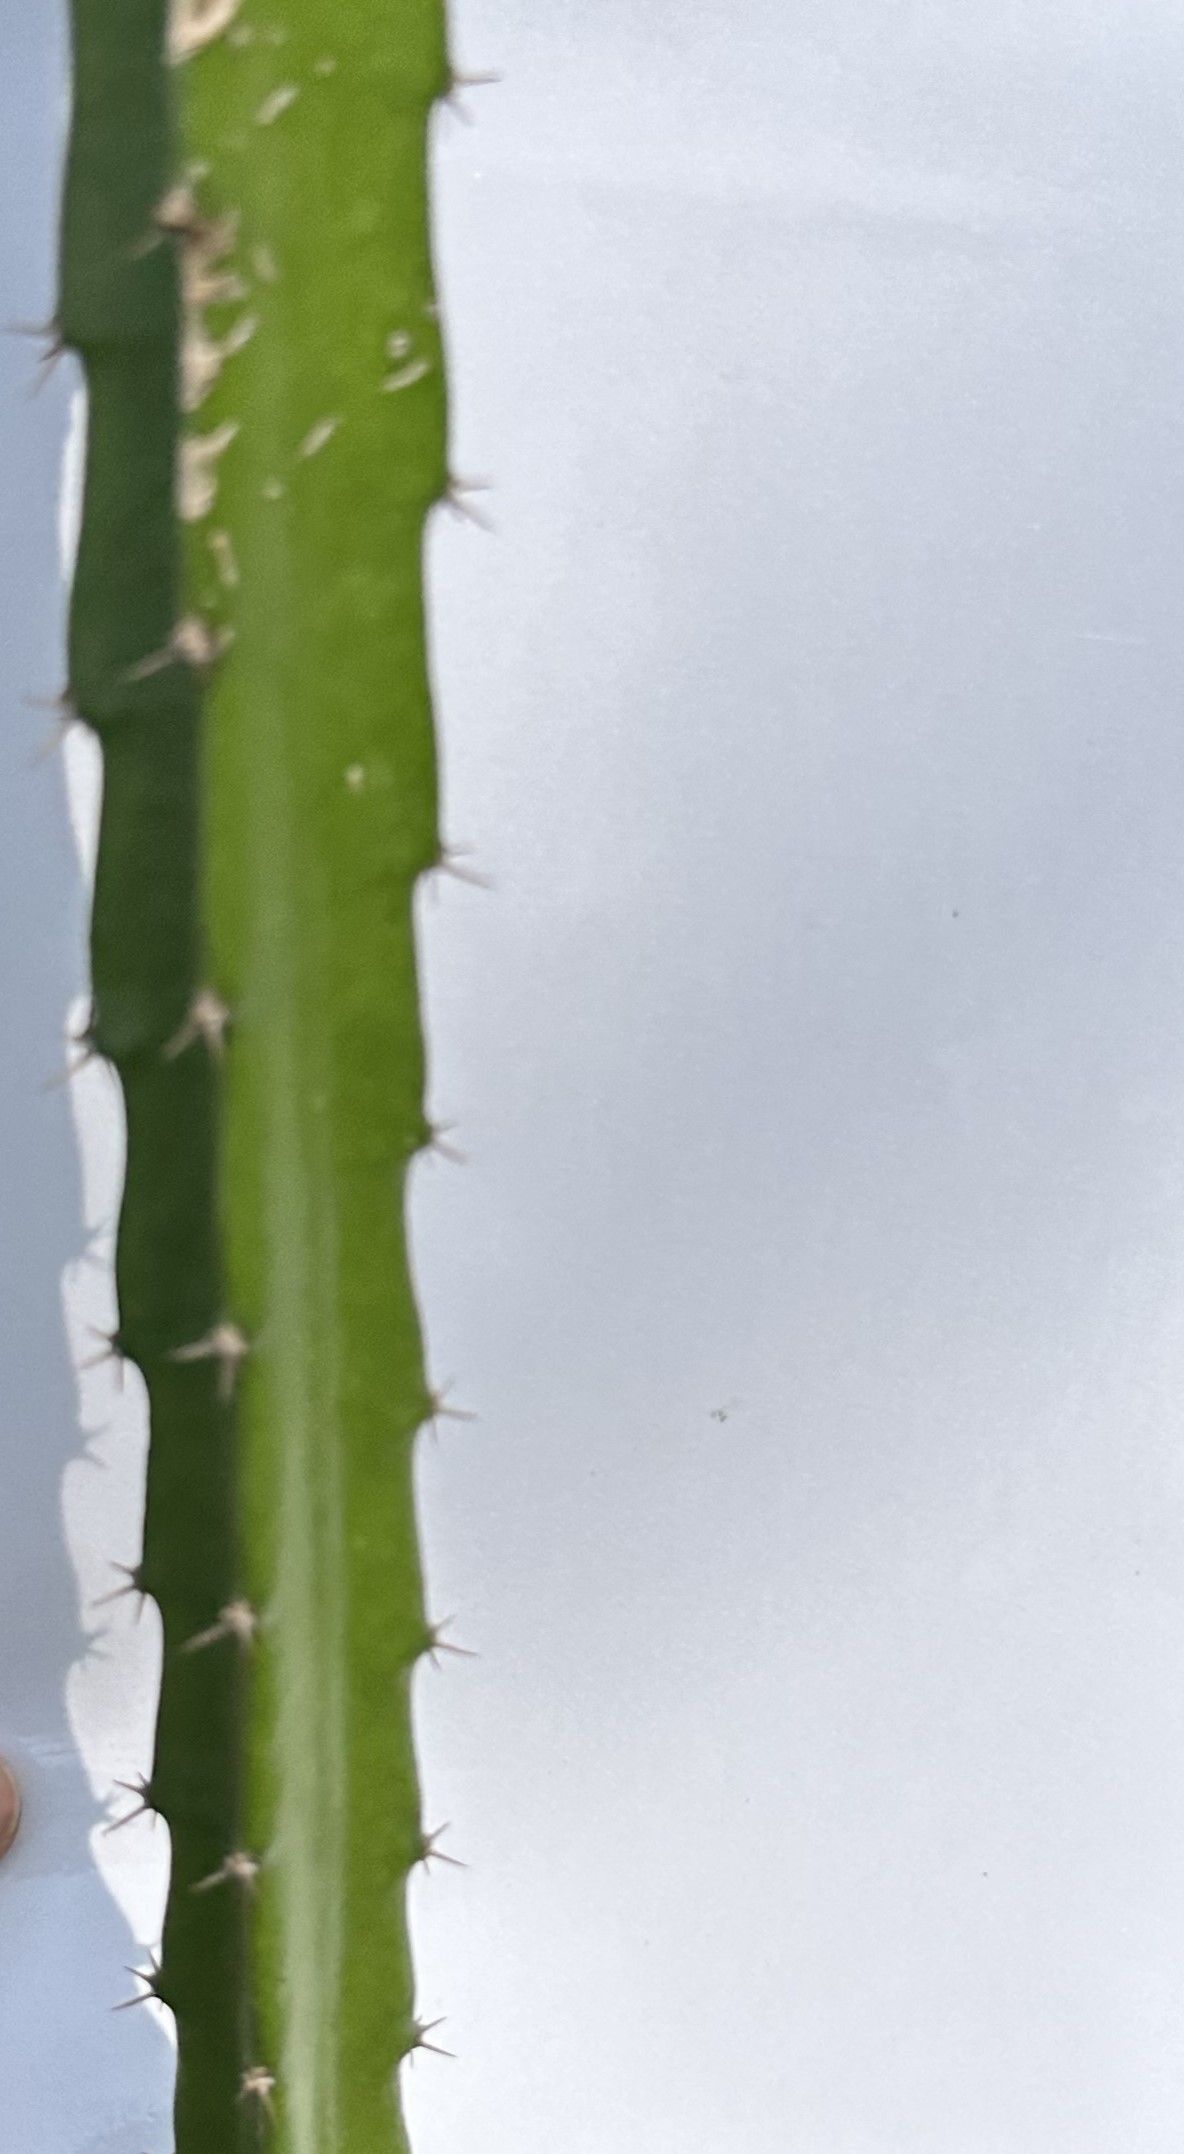
Label: Good leaf